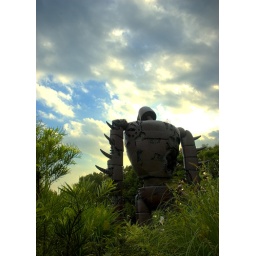
castle in the sky